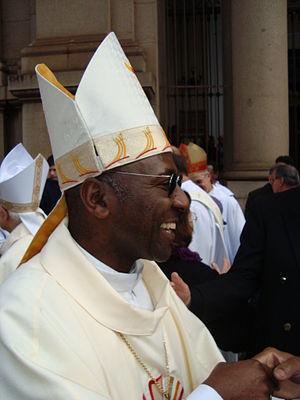
Gílio Felício, évêque catholique